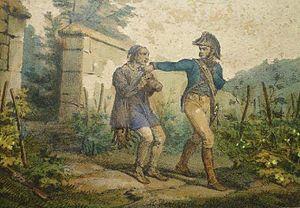
Garde forestier des Forêts Nationales de la Template:1re République, en habit bleu de l'an VII (1803), baudrier et sabre-briquet arrêtant un braconnier. Le garde est vraisemblablement un ancien militaire qui a perdu un bras. Peinture de Horace VERNET (1789-1863).
Cet article présente les faits marquants de l'histoire de l'Administration des Eaux et Forêts chargée des forêts, de la chasse, de la pêche en eau douce, mais aussi dès 1861 de la première réserve ou dès 1913 du premier parc en France.